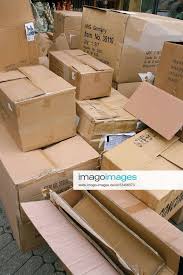
Waste category: cardboard